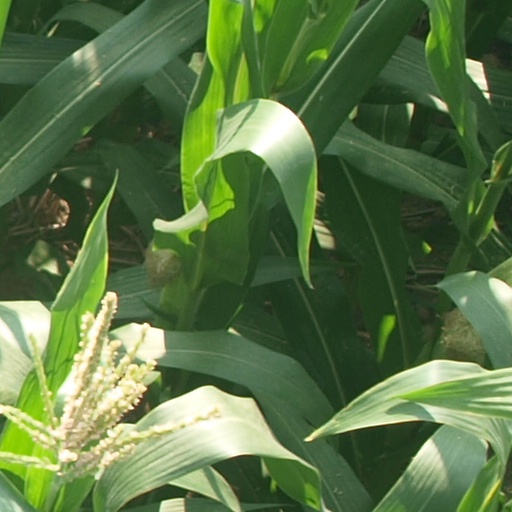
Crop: maize; corn